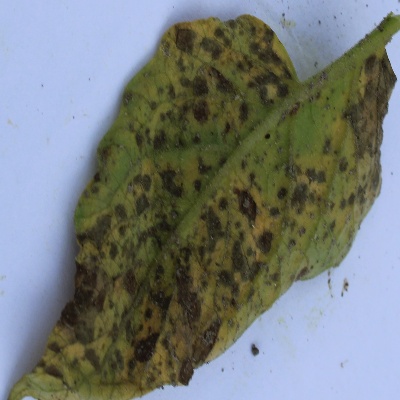
Crop: Tomato
Condition: leaf blight